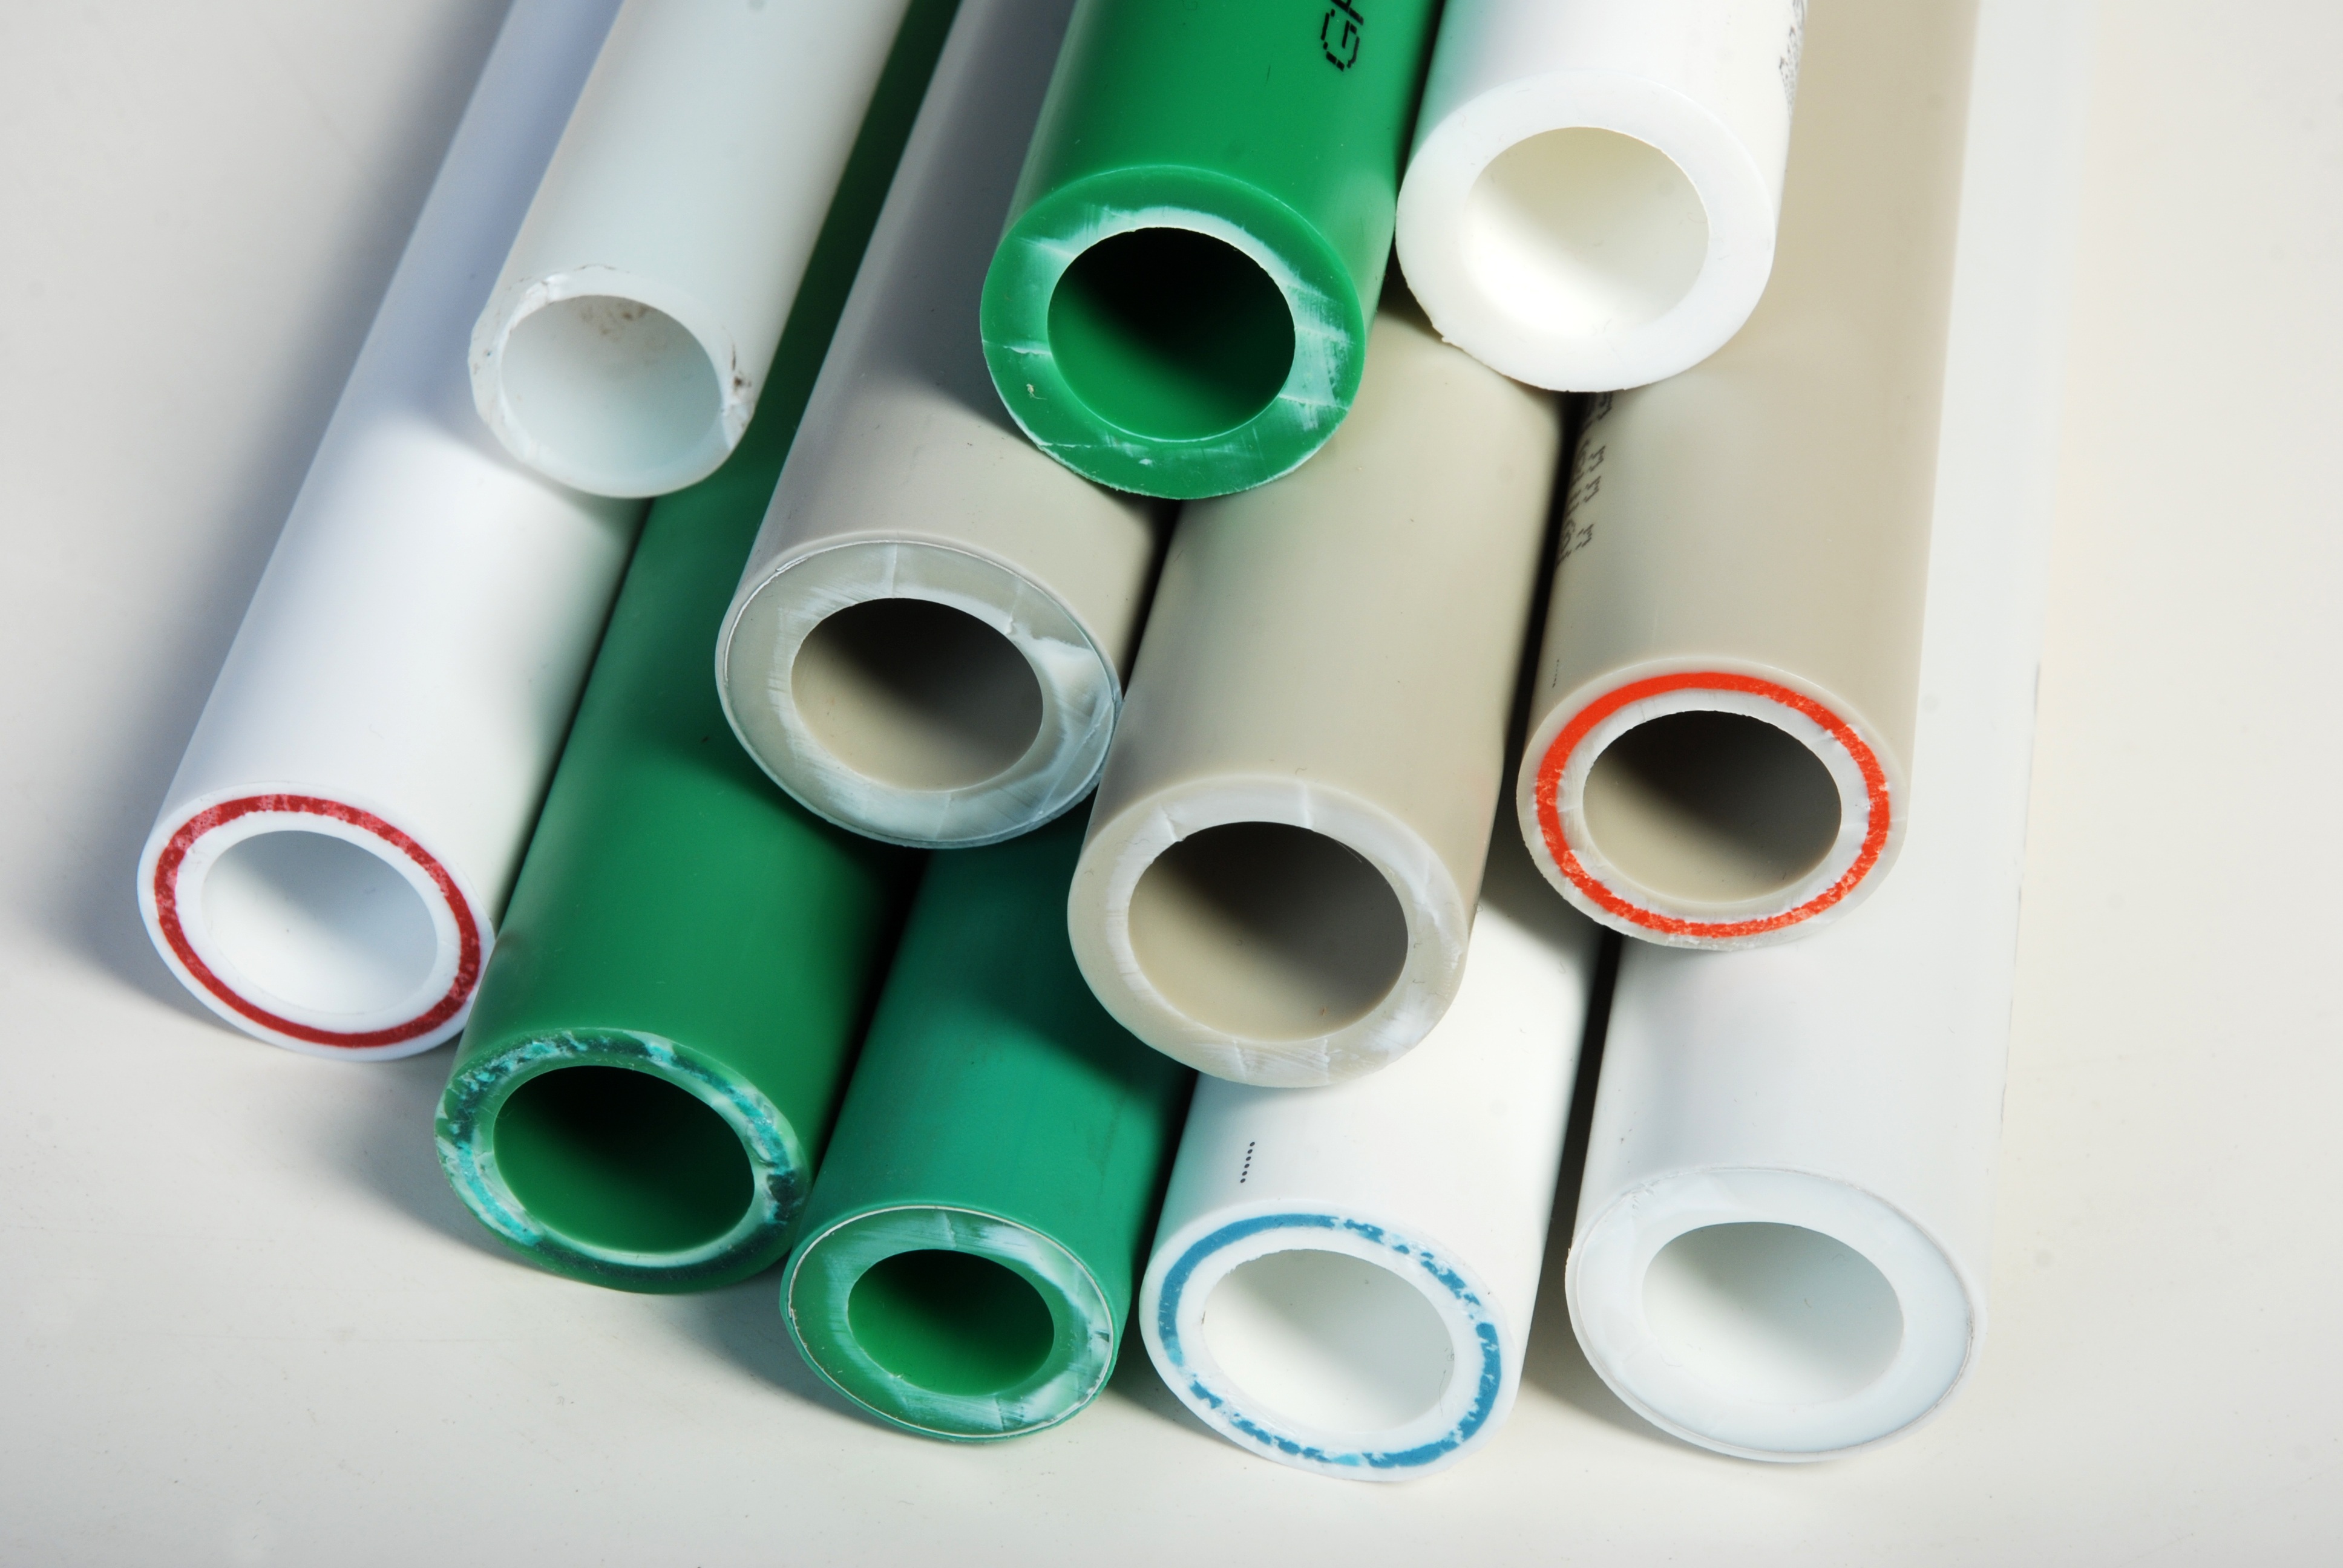
plastic, industry, circle, product, pipe